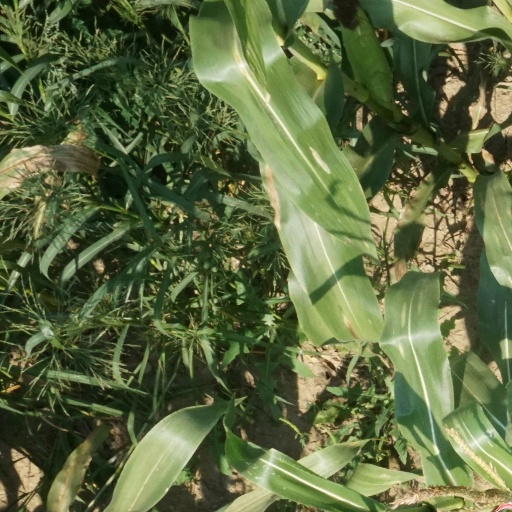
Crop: maize; corn